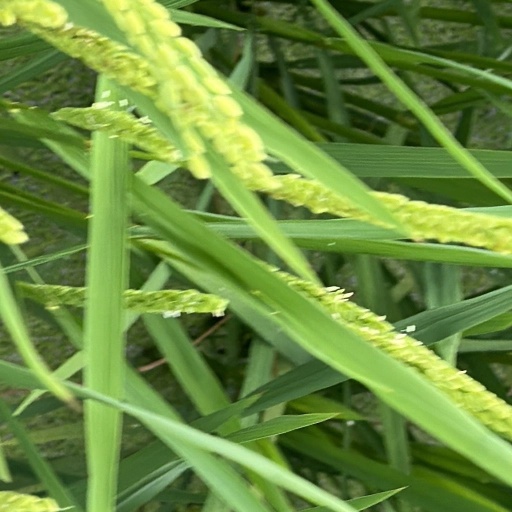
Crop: rice